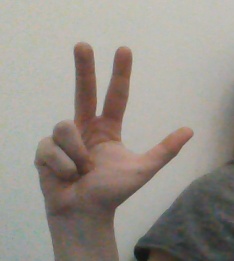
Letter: al